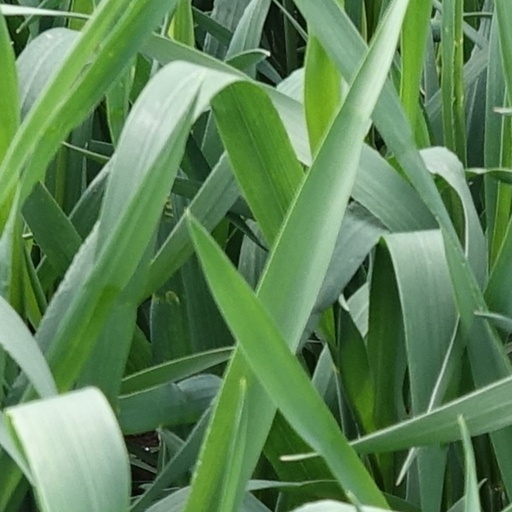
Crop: wheat